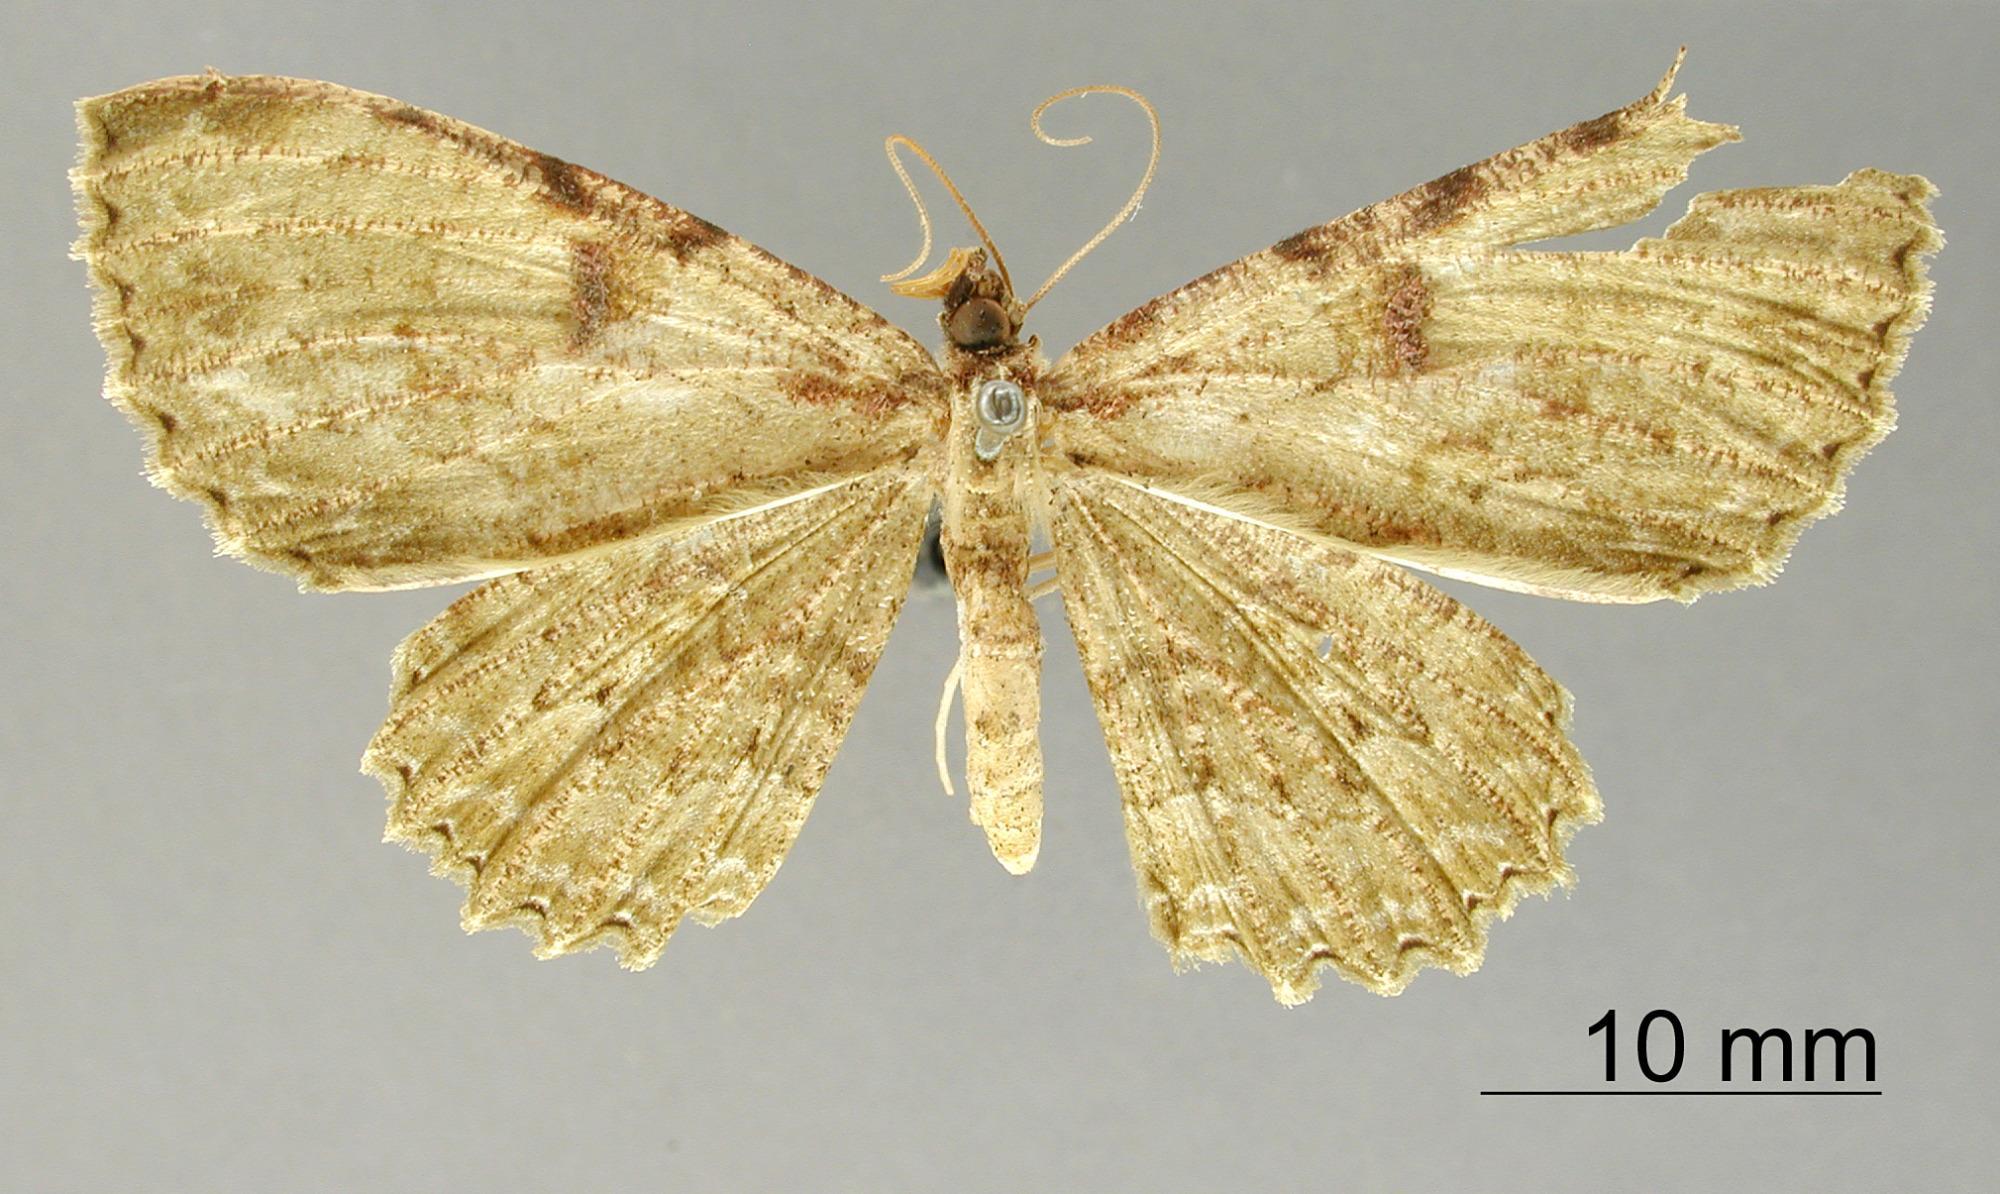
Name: Polysemia illineata
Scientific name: Polysemia illineata Warren, 1908
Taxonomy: Animalia, Arthropoda, Insecta, Lepidoptera, Geometridae, Oenochrominae
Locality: St. Jean, Maroni, St. Laurant du Maroni, French Guiana
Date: Apr 1904